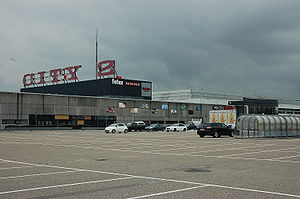
City 2
City 2 Taastrup
Indkøbscenter, City 2, Taastrup, Denmark
City 2 er et indkøbscenter i Høje Tåstrup ved København. Det er tegnet af arkitektfirmaet Stærmose & Isager og åbnede i 1975. Det er moderniseret og tilbygget tre gange og var frem til 2012 også under renovering.